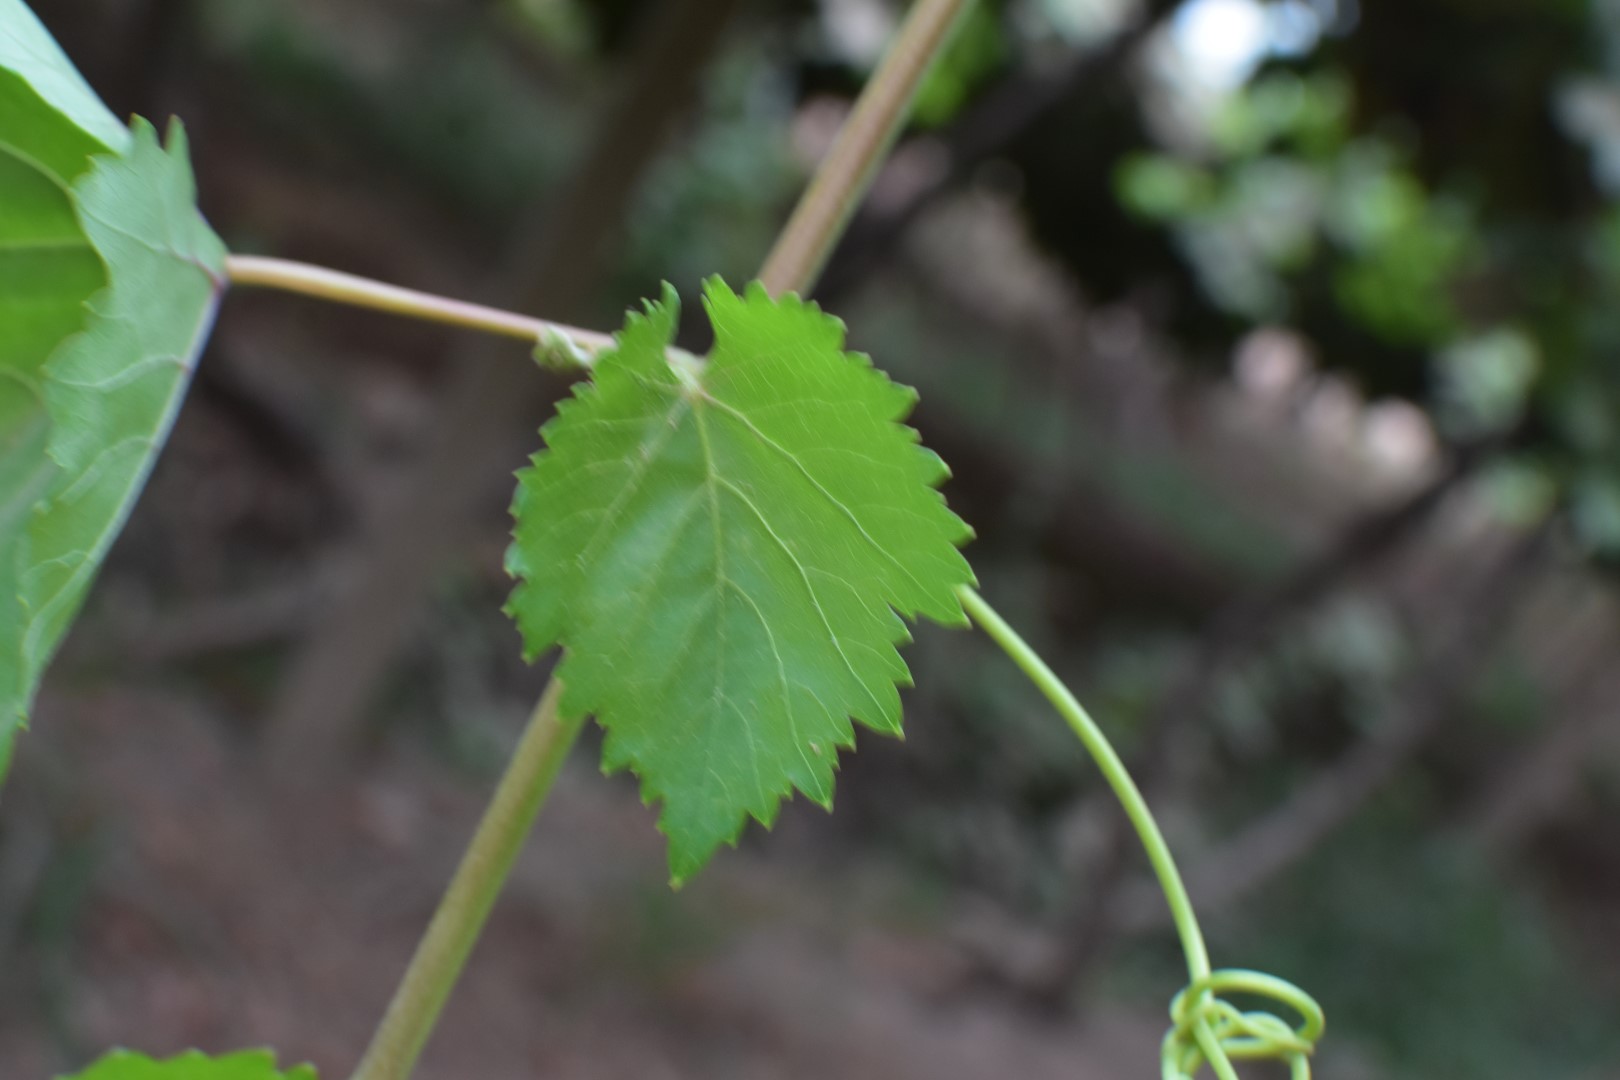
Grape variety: Kamali